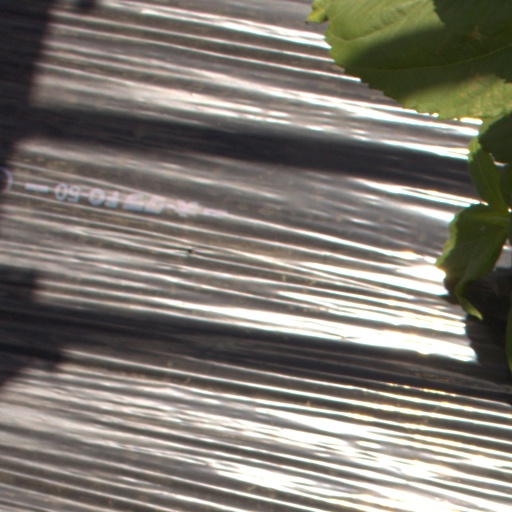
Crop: Jerusalem artichoke